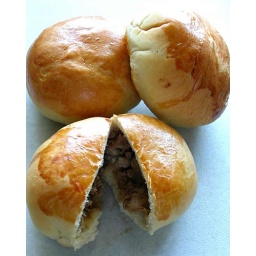
baked bread buns filled with shredded chicken in a garlic onion brown gravy.